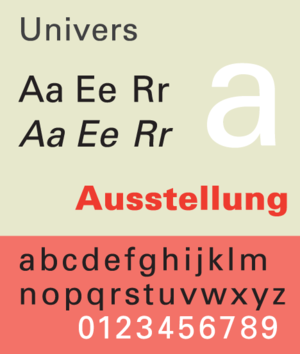
La famille typographique des linéales, ou « grotesques » selon la terminologie allemande, se caractérise par l’absence d’empattement. Elle s’est développée après la Première Guerre mondiale dans un contexte de banalisation des imprimés publicitaires, et de recherche du Bauhaus au début des années 1920, les travaux des artistes du Bauhaus bannissent tout esthétisme et tendent vers le fonctionnalisme, mélangeant architecture et typographie qu’ils traitèrent de la même manière en adoptant des modèles qui leur semblaient dénués de caractéristiques culturelles.
En typographie, la classification Vox-Atypi permet de classer les polices de caractères en onze grandes familles. Inventée par Maximilien Vox en 1952, elle a été adoptée en 1962 par l'Association typographique internationale. Elle est aussi adoptée, avec quelques modifications, comme norme allemande en 1964, comme norme britannique en 1967, et comme norme française en 1977.